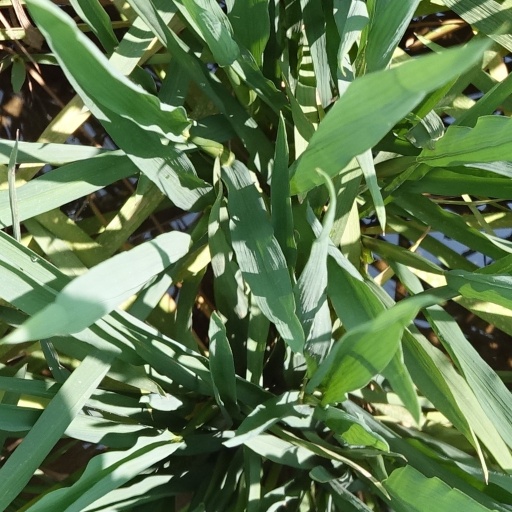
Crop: rice